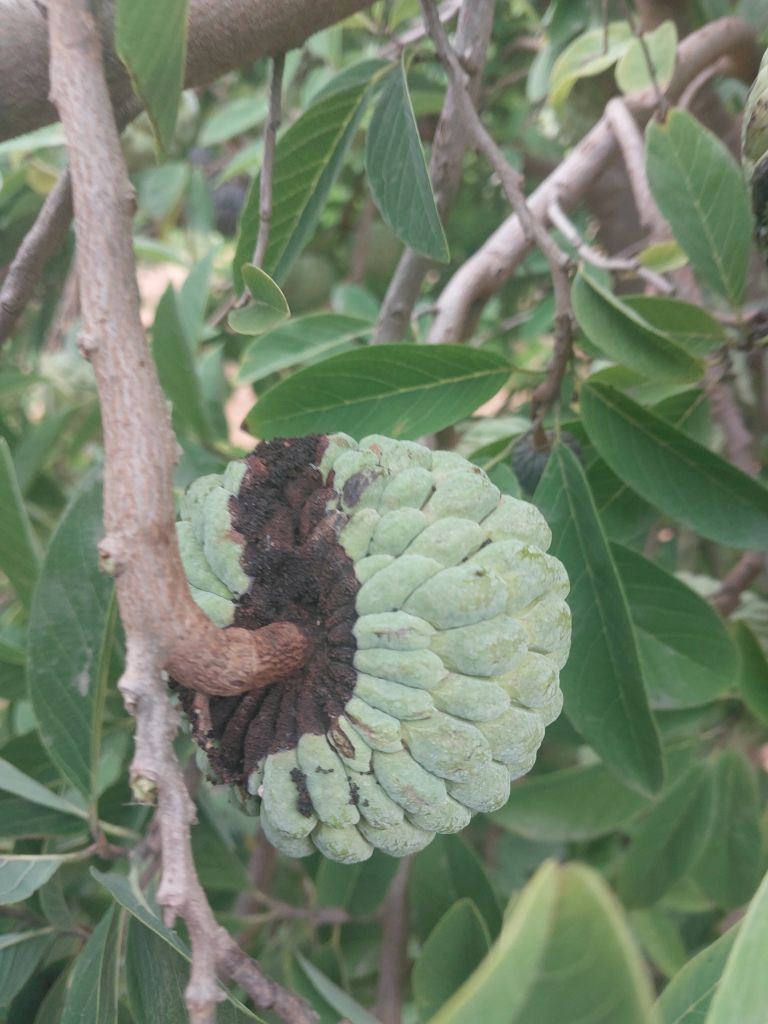
Disease label: Diplodia Rot